Jack Ciattarelli

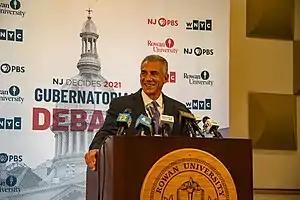
Ciattarelli speaks to the press following the second gubernatorial debate at Rowan University on October 12, 2021

Ciattarelli has said he is in favor of abortion rights prior to 20 weeks of pregnancy but supports banning abortion after 20 weeks of pregnancy (except in cases where the patient's life is in danger), and did not support overturning "Roe v. Wade", the landmark Supreme Court ruling which conferred the constitutional right to abortion. Planned Parenthood Action Fund, an abortion rights organization, gives him a 20% rating, indicating how often he voted with their positions, and New Jersey Right to Life, an anti-abortion organization, gave him a 75% score, indicating how often he voted with their positions.